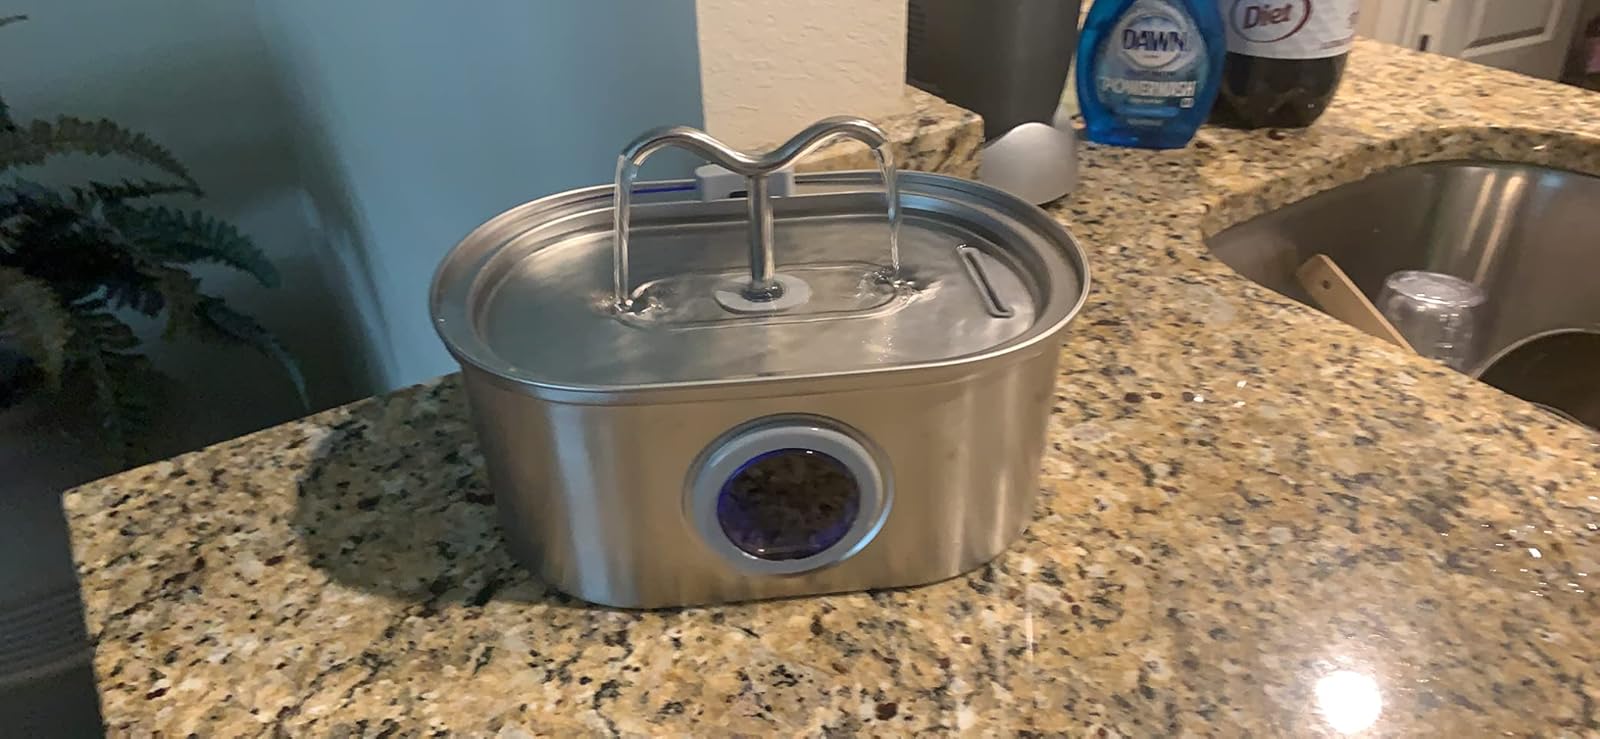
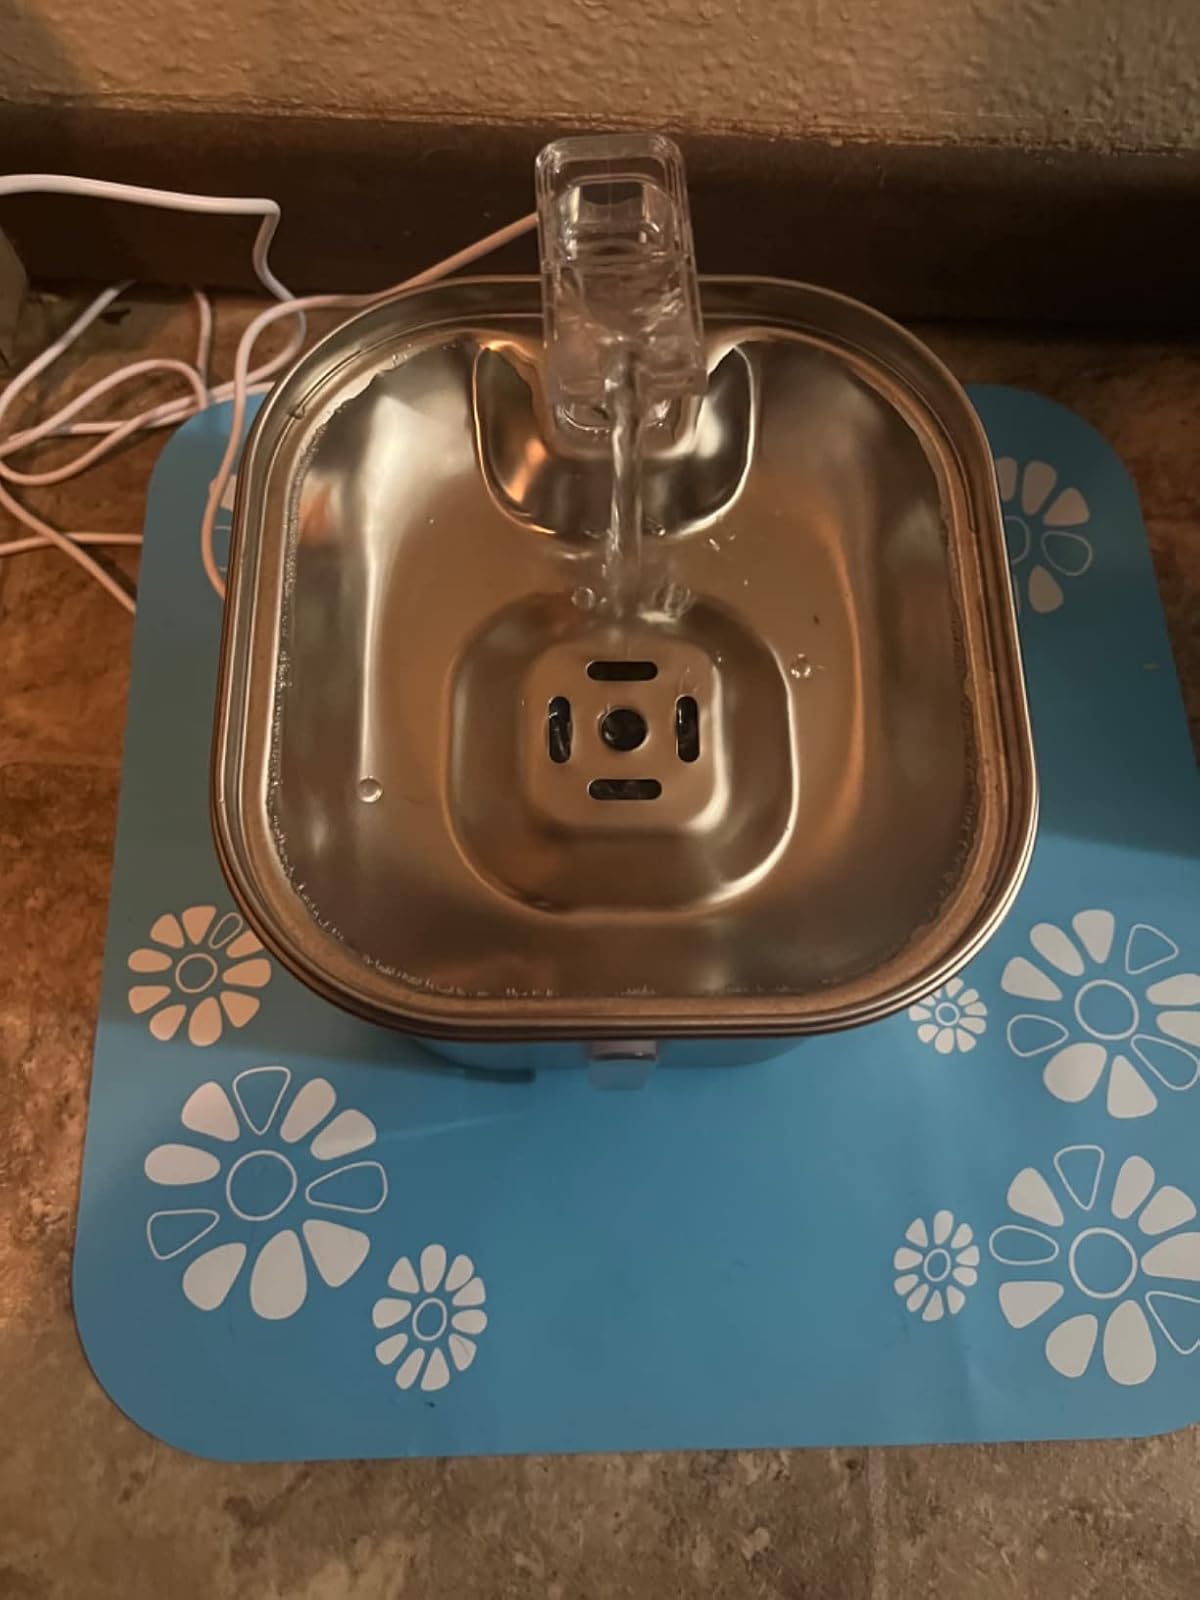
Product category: items_bowl
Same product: no